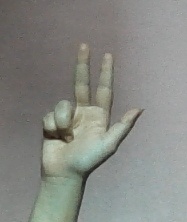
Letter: al